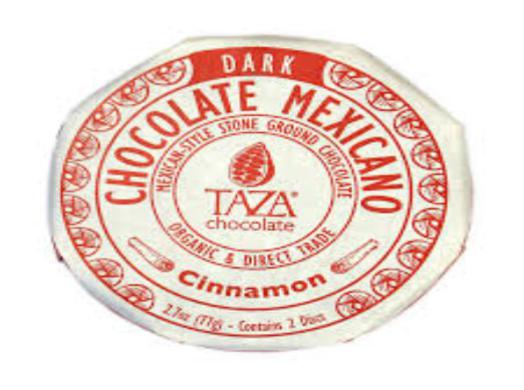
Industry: Food